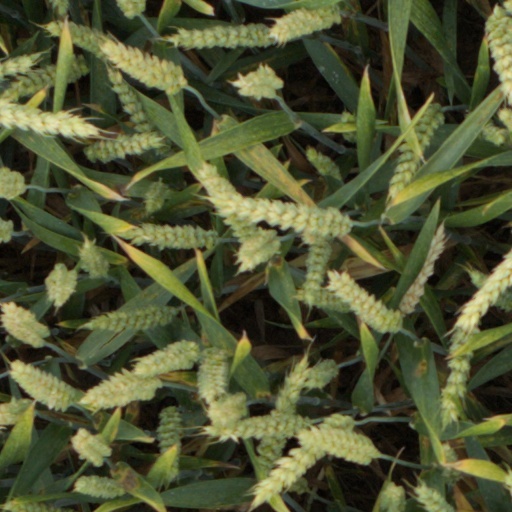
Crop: wheat